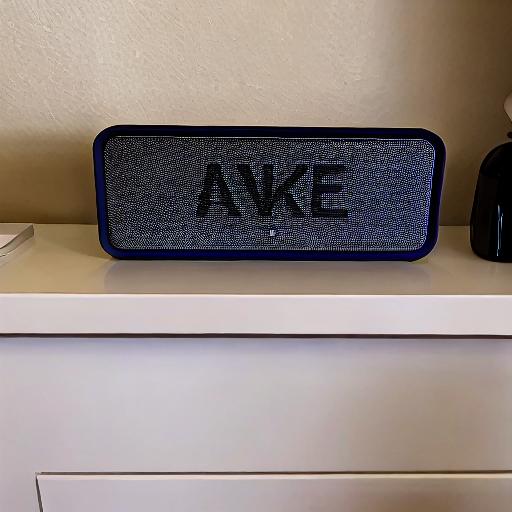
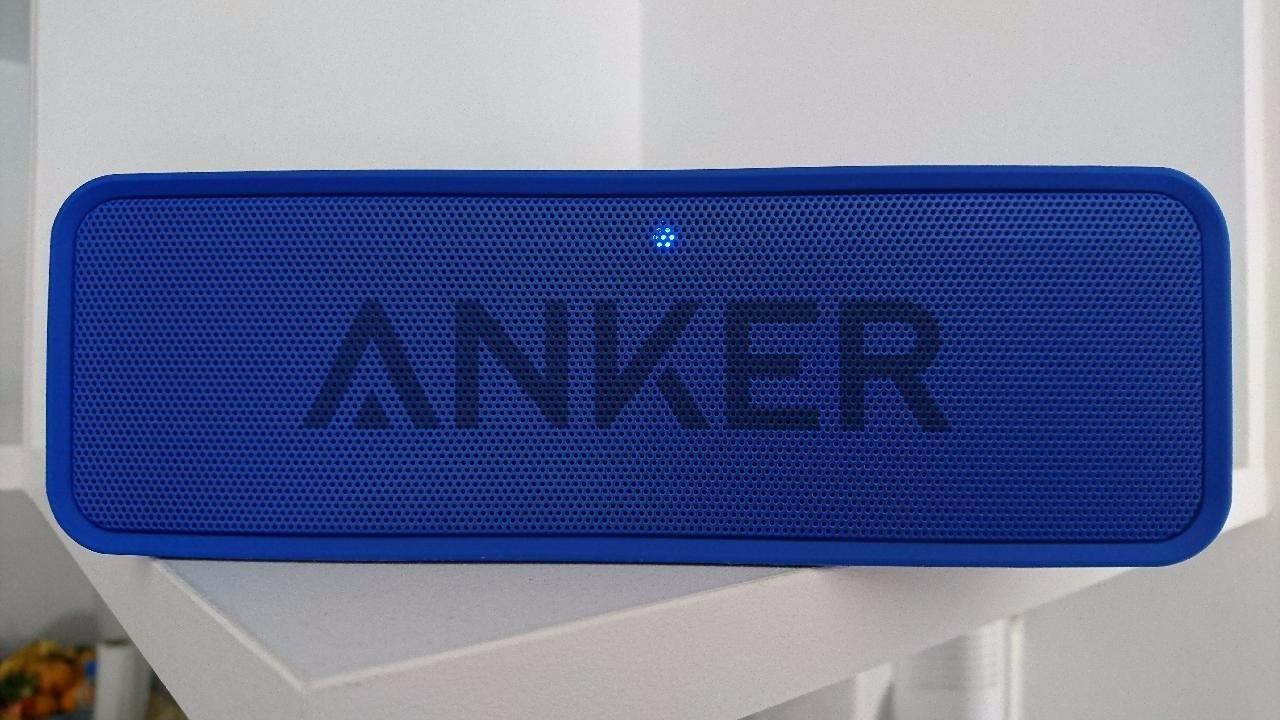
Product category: speaker
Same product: no